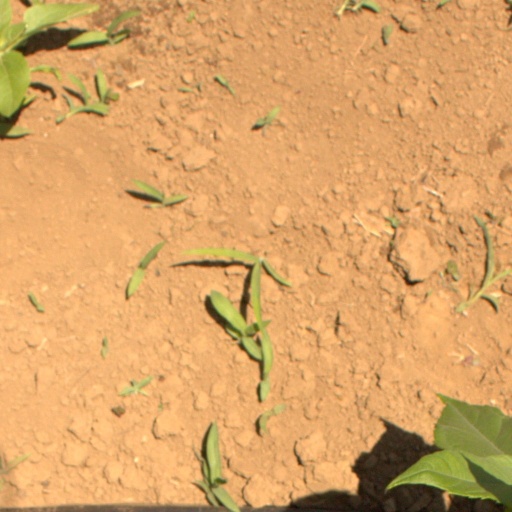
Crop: Jerusalem artichoke